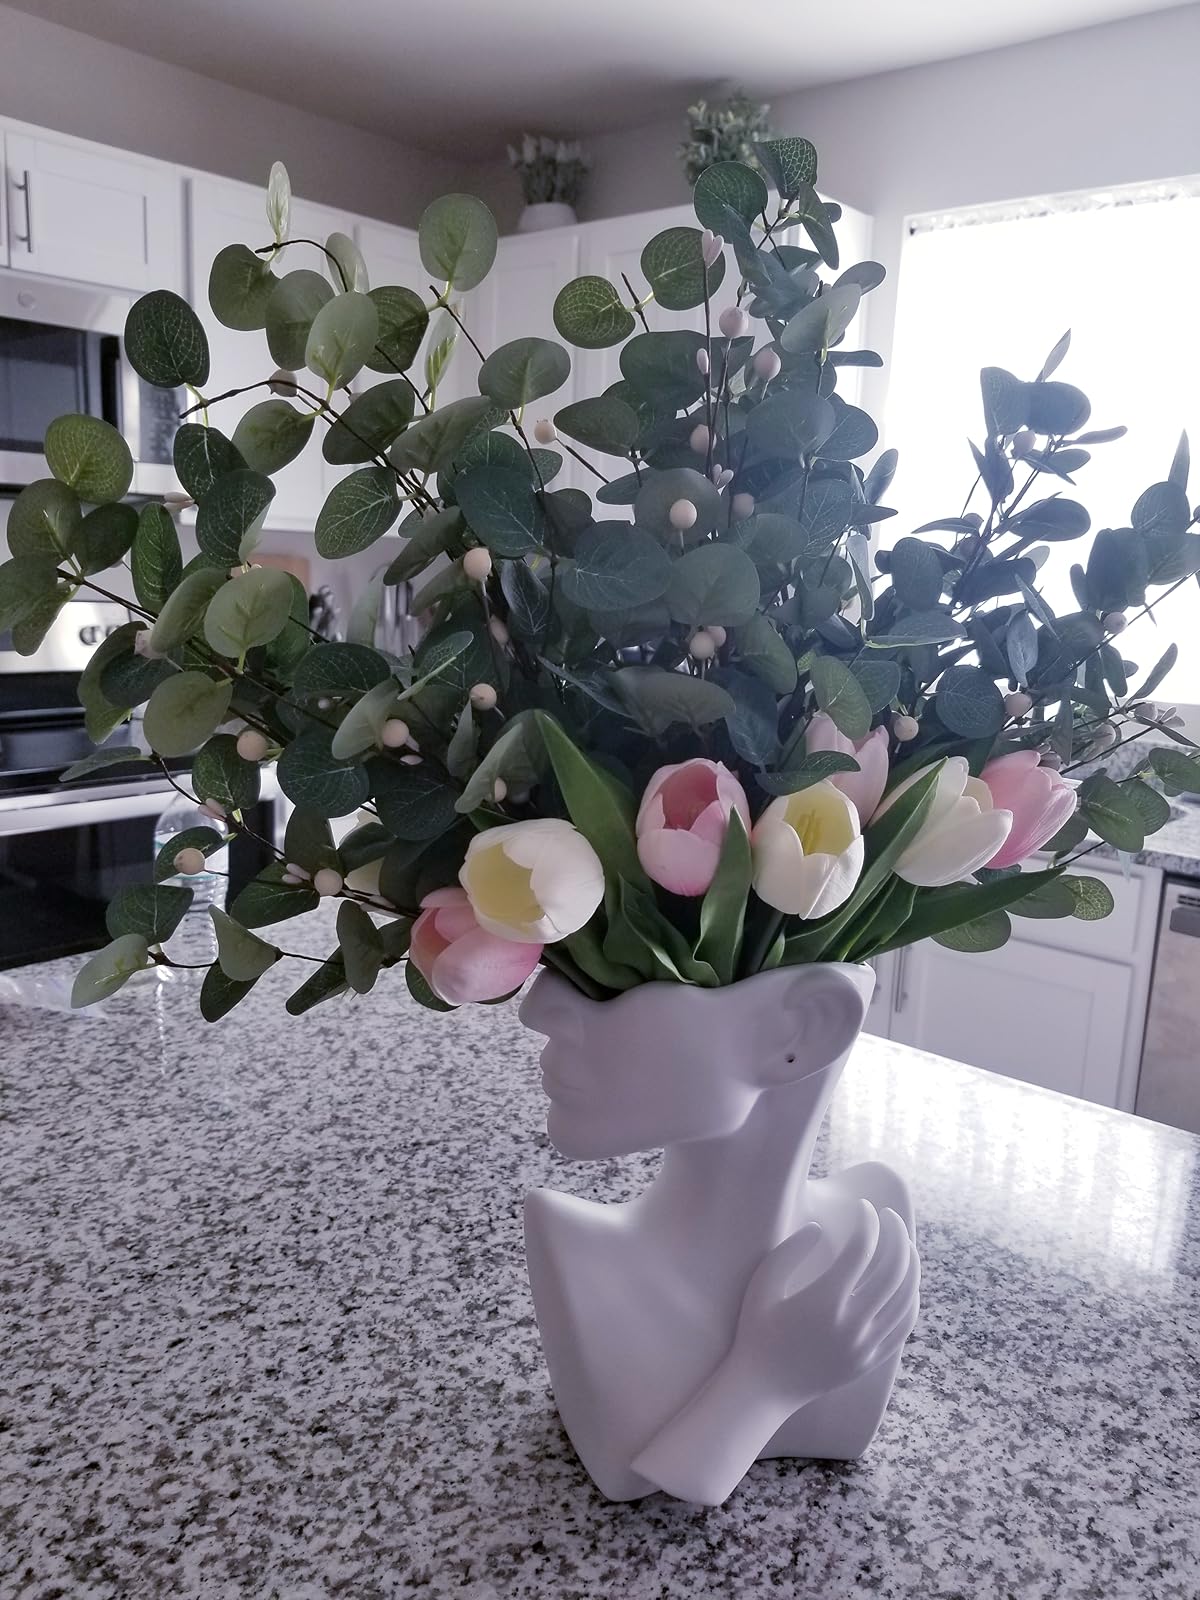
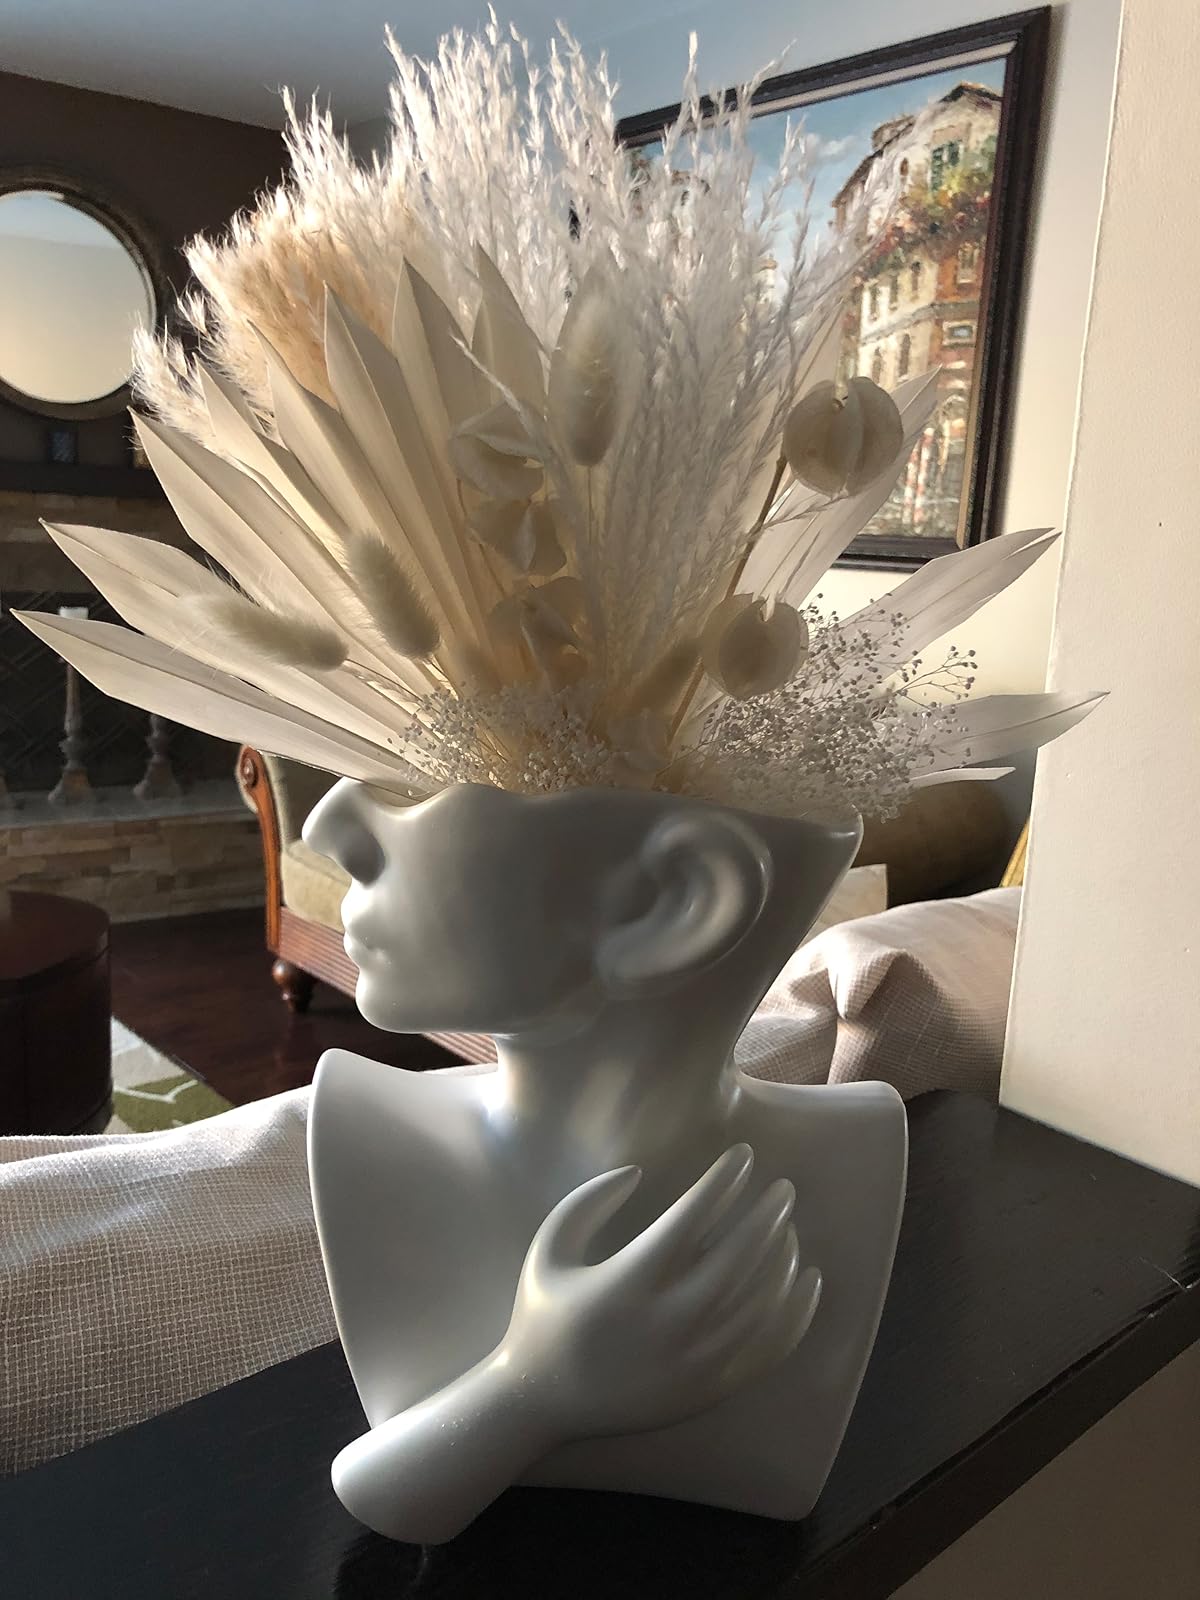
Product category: vase
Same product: yes